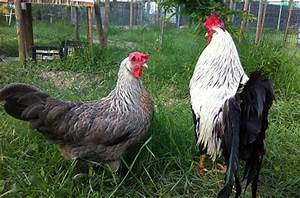
Label: chicken